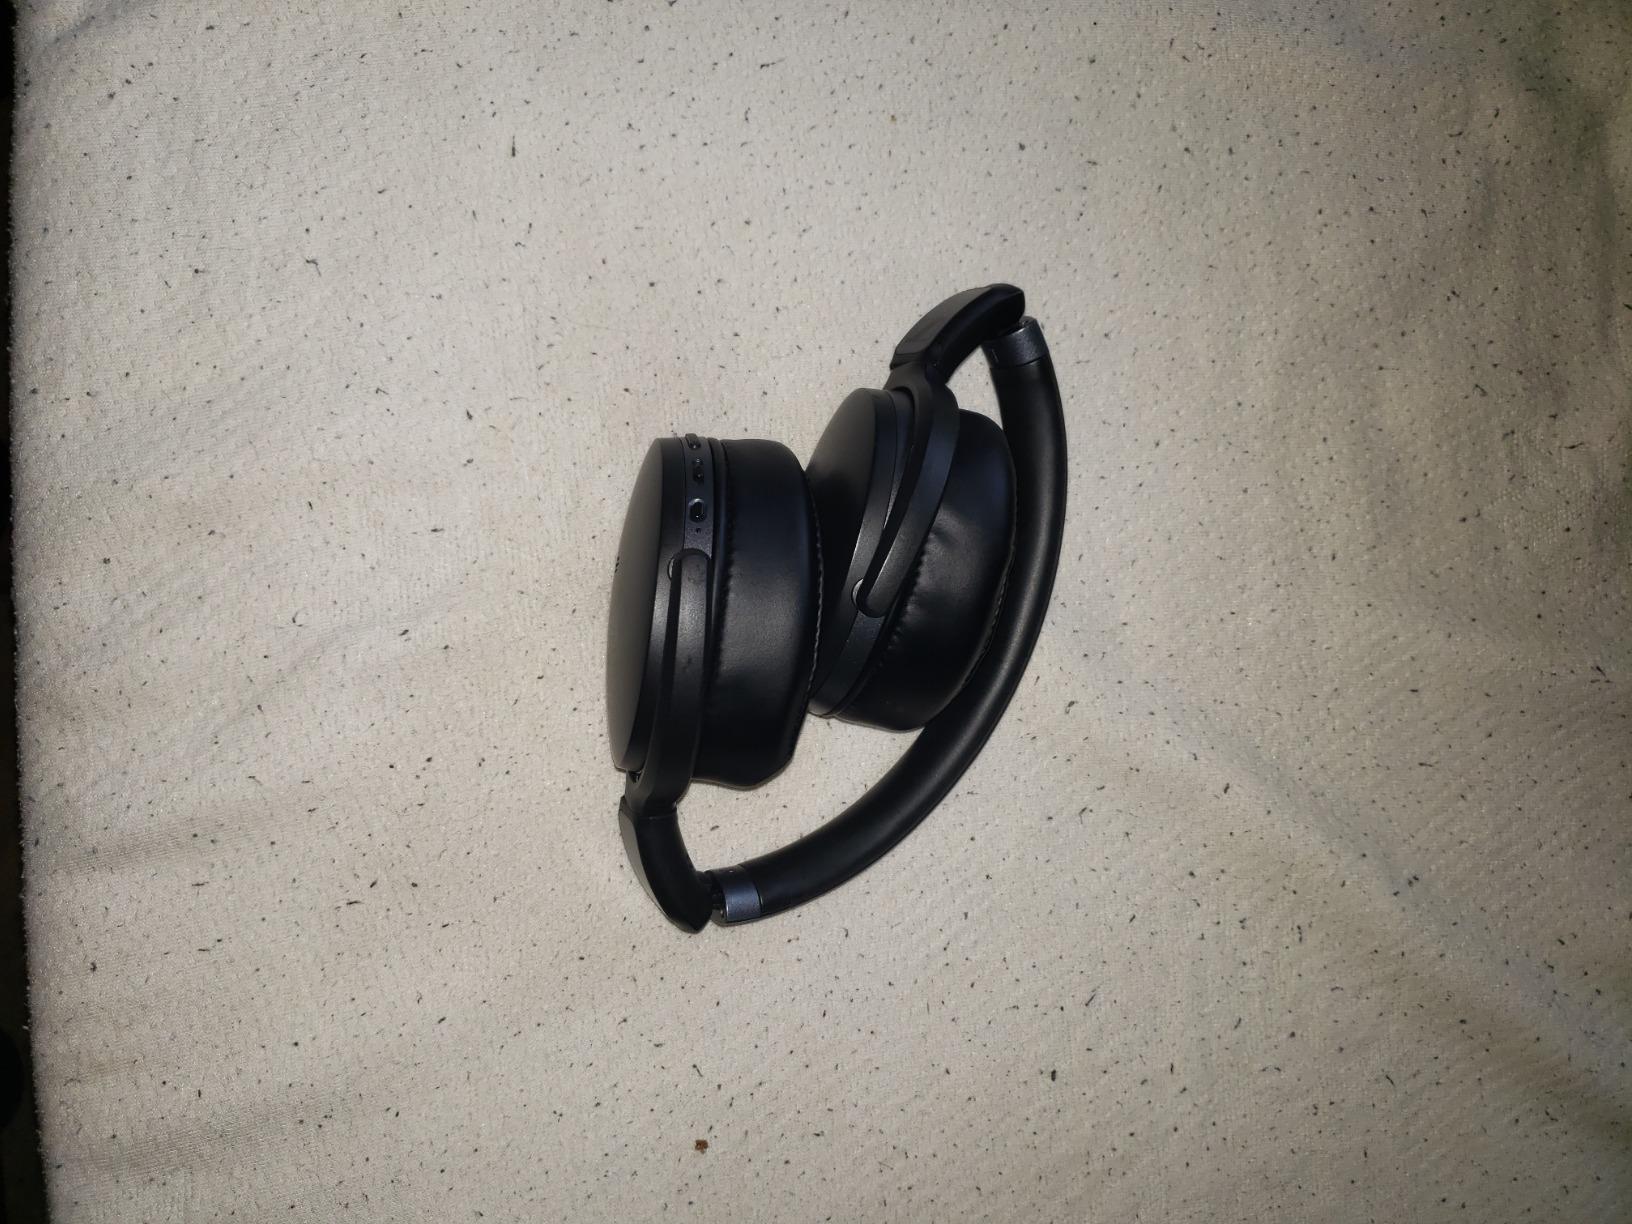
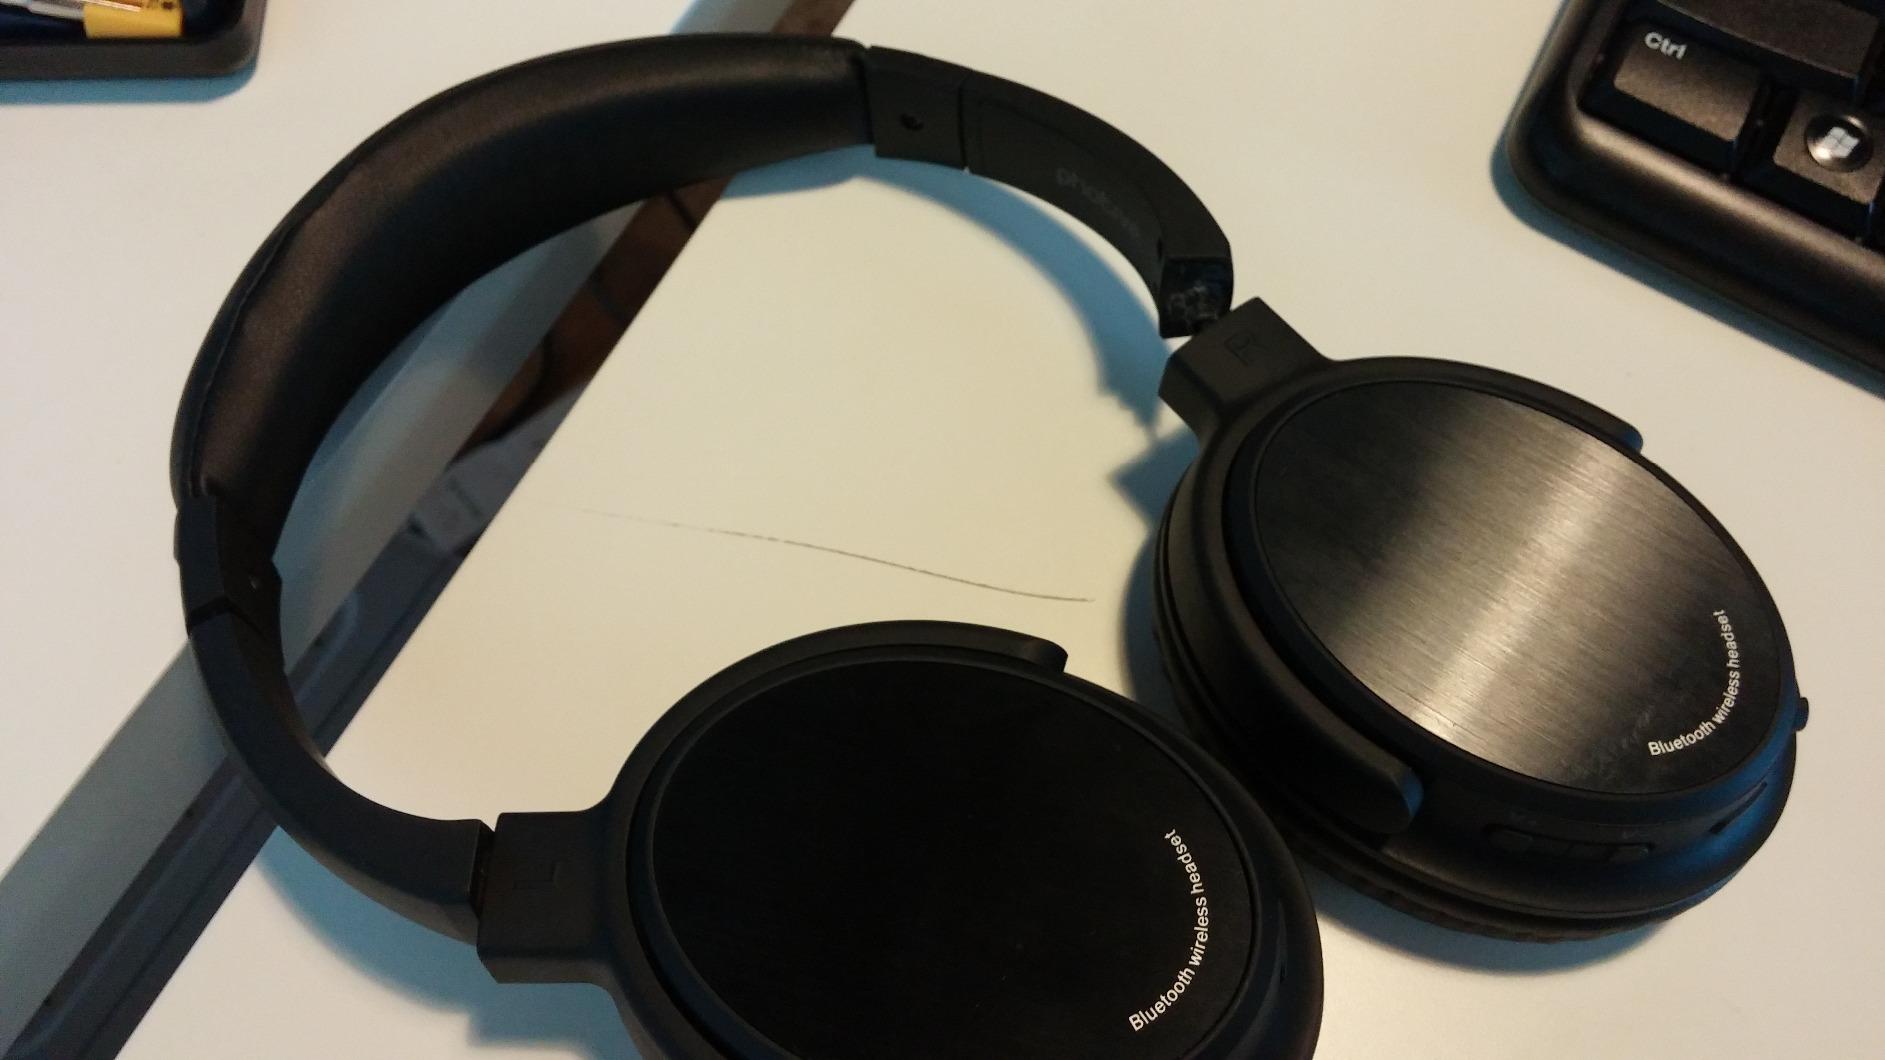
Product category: headphones
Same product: no